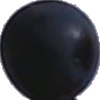
Label: Grape Blue 1